Spanish irredentism

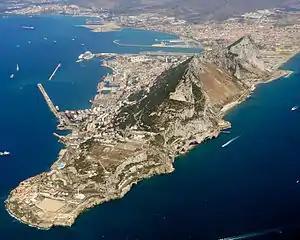
Photograph of Gibraltar. Gibraltar is a territory commonly claimed by Spanish irredentists as part of Spain.

Spanish irredentism mainly focuses on claims over the British overseas territory of Gibraltar, whose long-standing territorial vindication as a British colony is enshrined in the Spanish foreign policy.